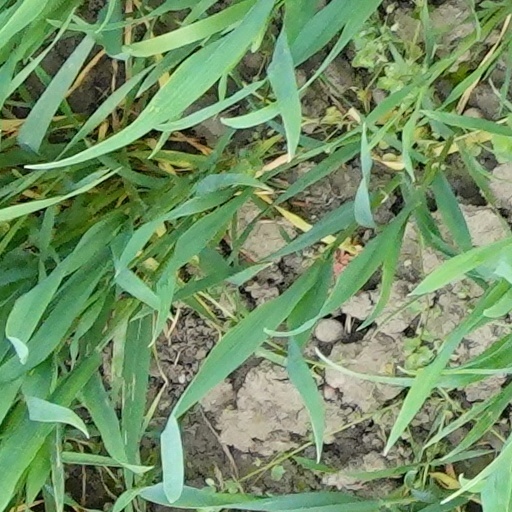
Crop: wheat